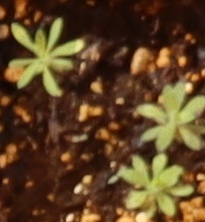
Label: Kochia